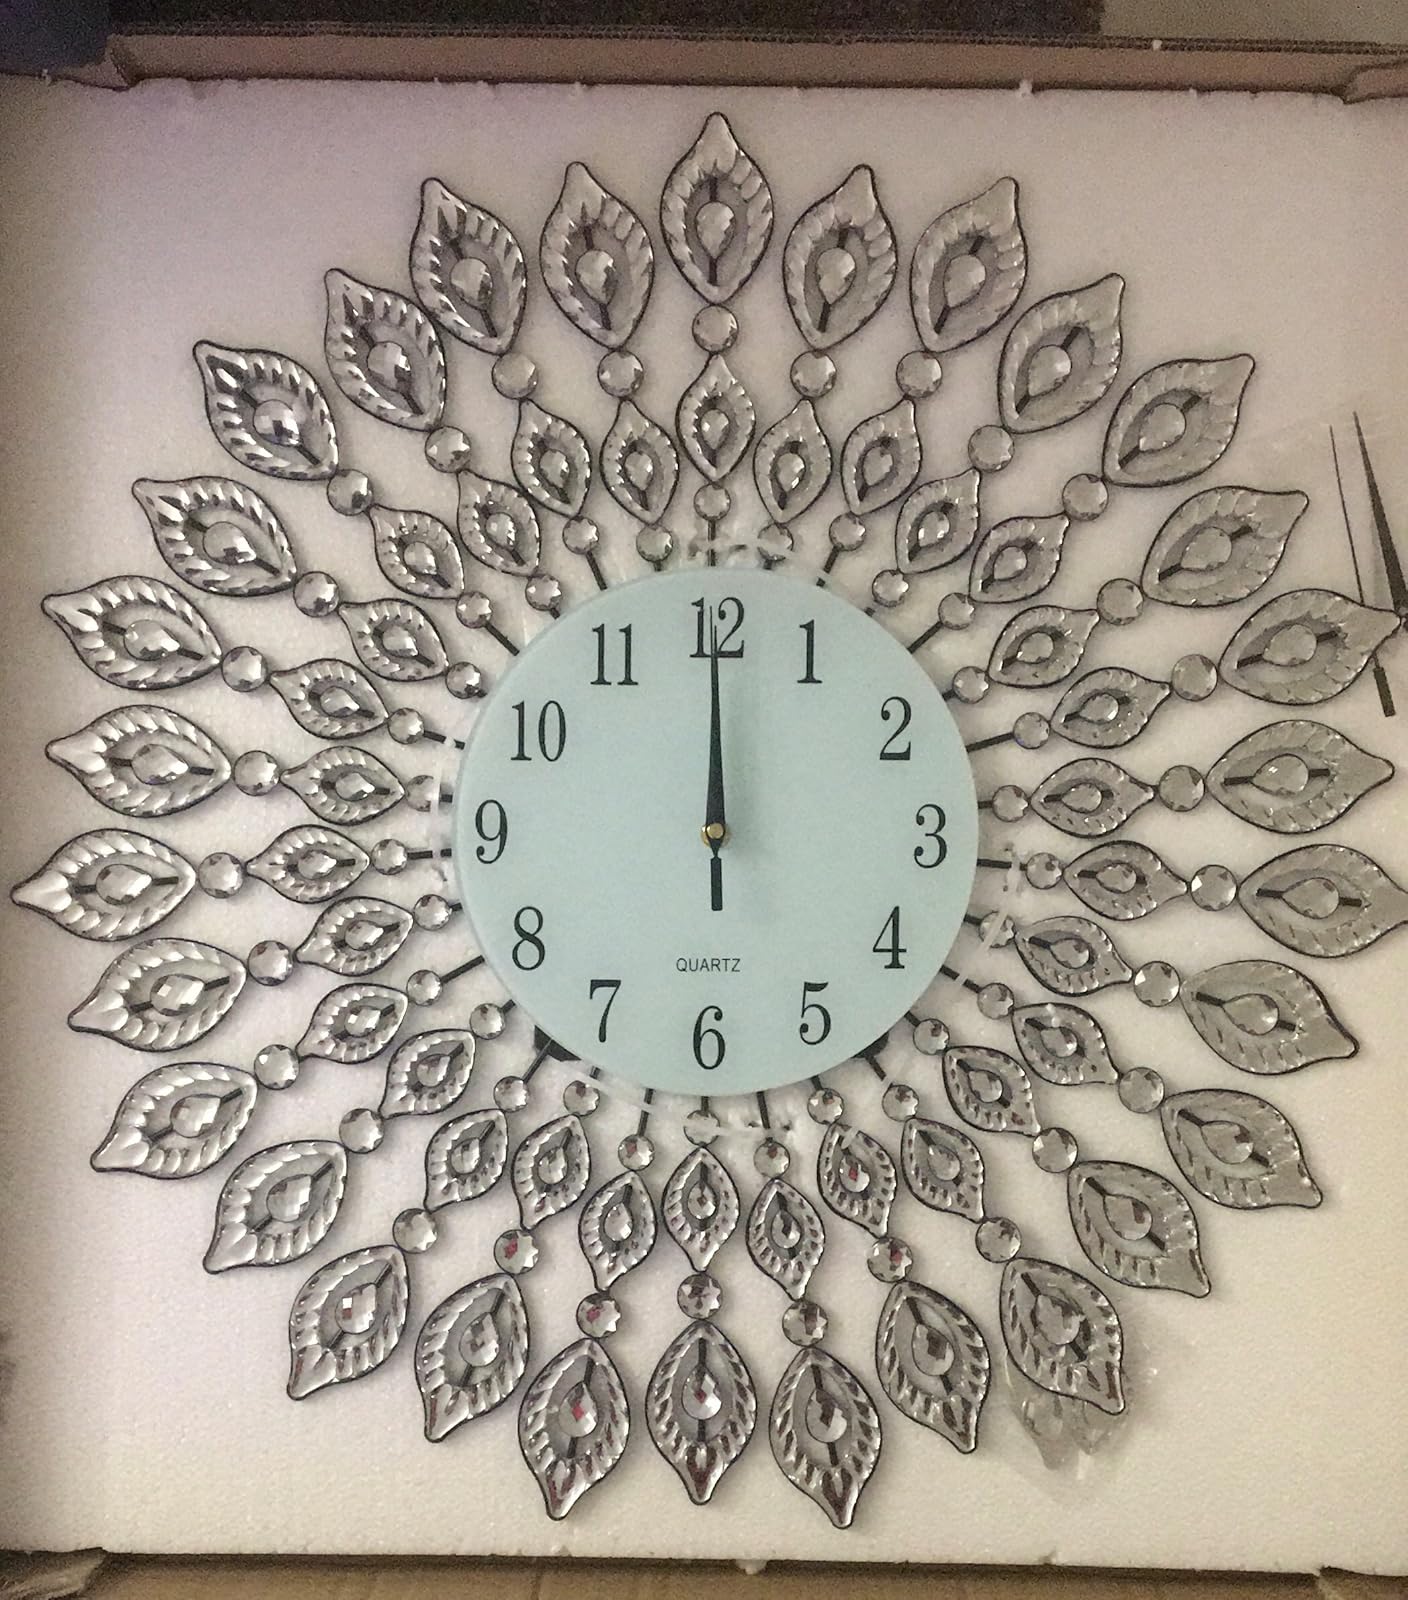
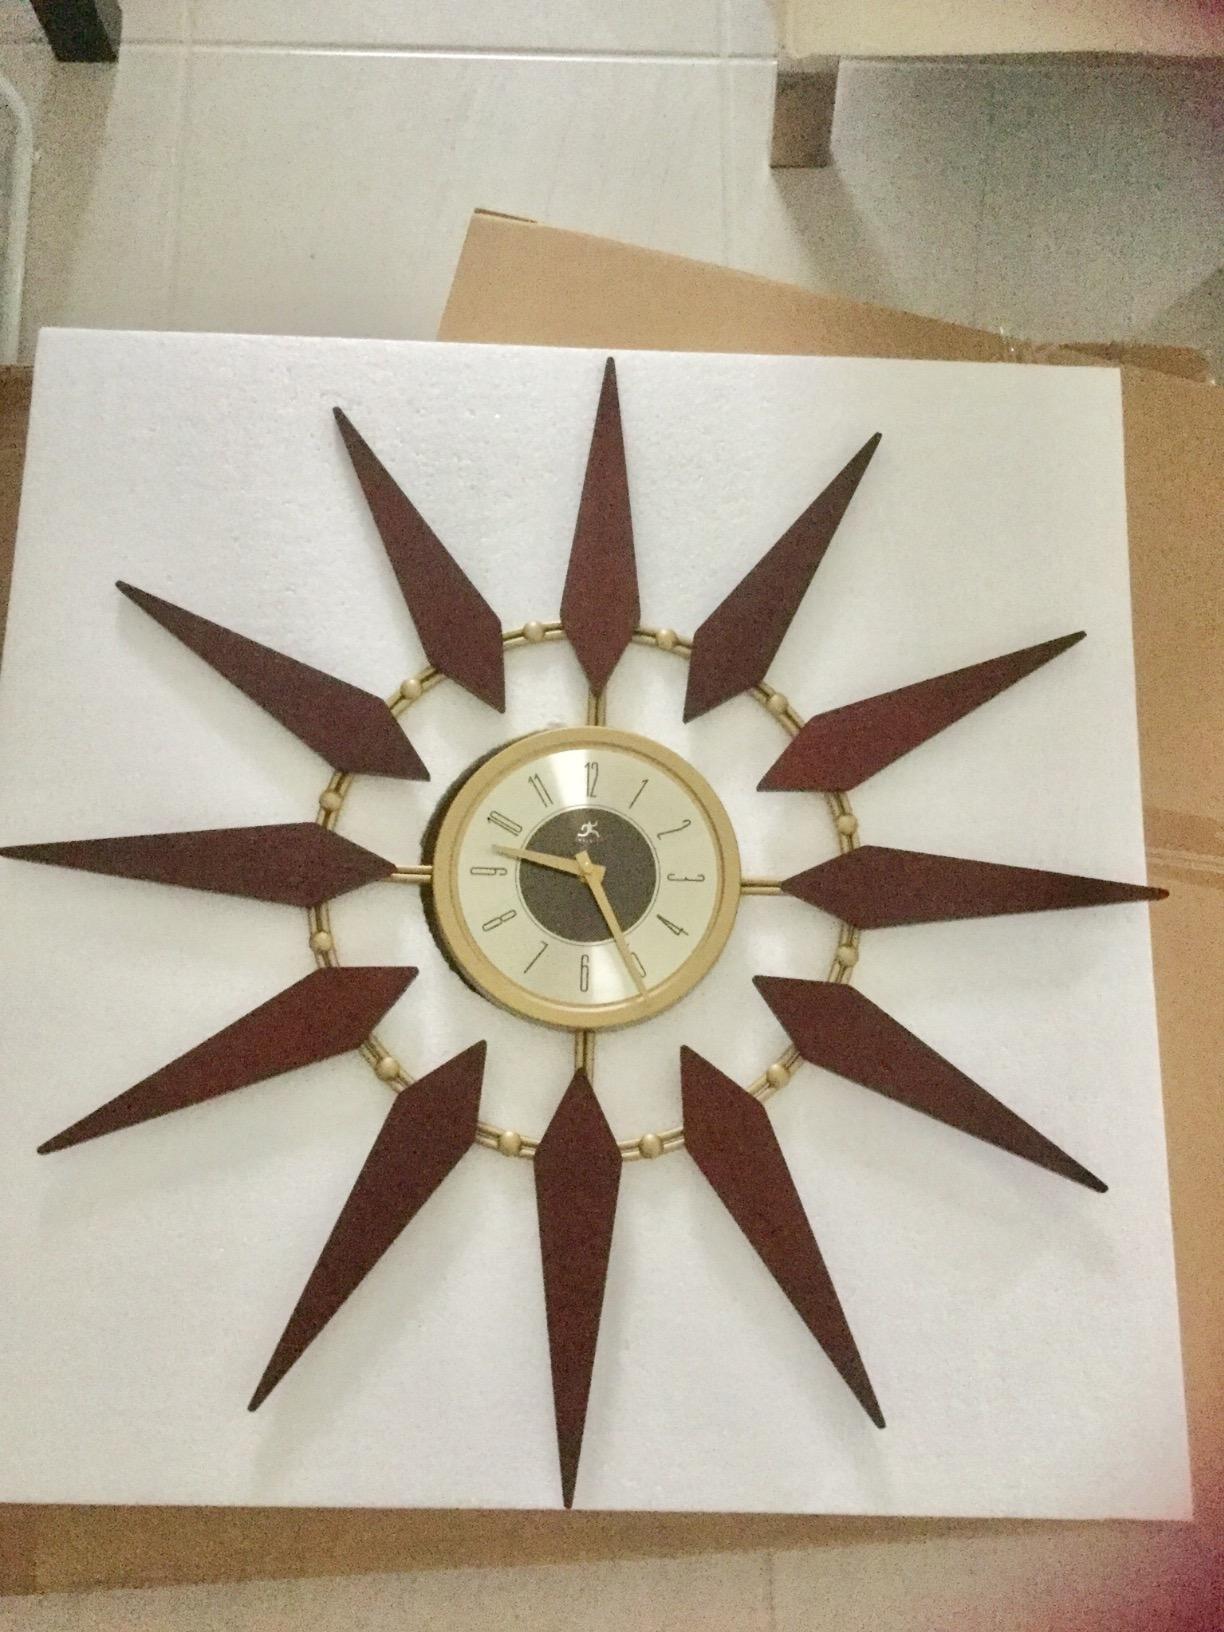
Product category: clock
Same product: no